Junior Hunter Finals

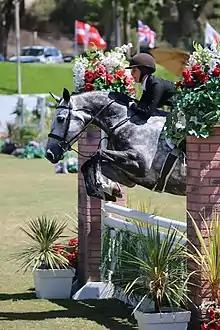

Junior Hunter Finals is a two-day national championship held by the United States Equestrian Federation at two different coasts of the United States (East Coast and West Coast) in the summer of every year. It is held for qualifying Junior Hunter riders who show at either the 3'3" or 3'6" height.